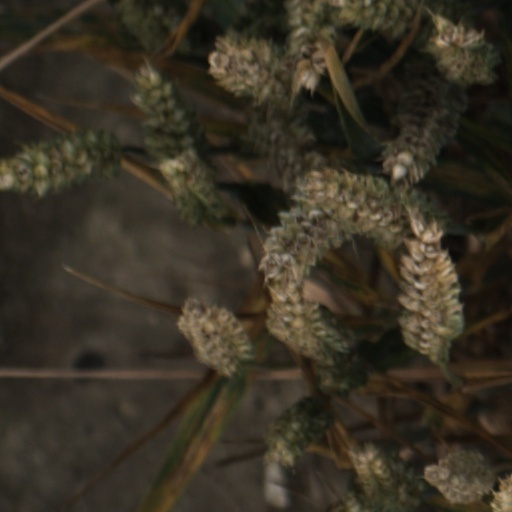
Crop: wheat